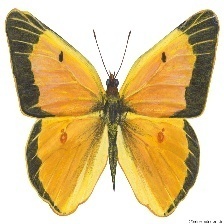
Species: CLOUDED SULPHUR
Butterfly family (ImageNet category): sulphur_butterfly